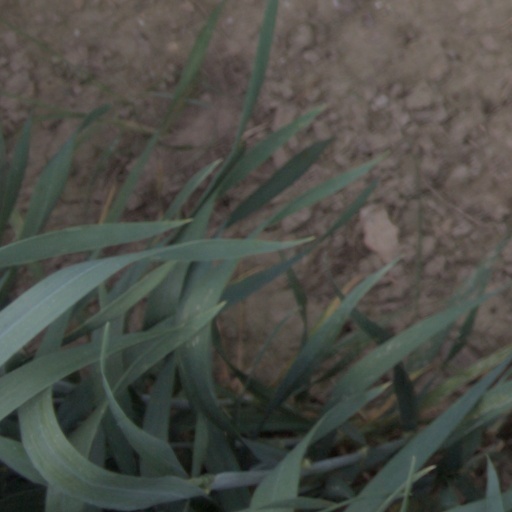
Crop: wheat